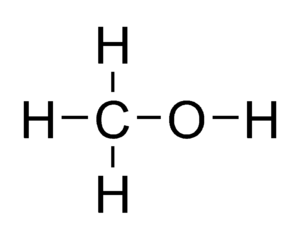
Metanol
Methanol
"Metanol, methanol eller træsprit er en organisk forbindelse, som klassificeres som en alkohol. Ved stuetemperatur og atmosfærisk tryk er stoffet en farveløs, forholdsvis flygtig væske. Modsat ethanol, som ofte forbindes med ordet ""alkohol"", er methanol yderst giftigt at drikke. Skriveformen Metanol er forældet ifølge Kemisk Ordbog.